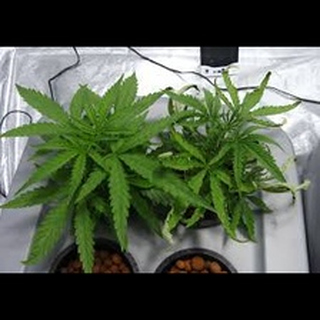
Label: wheat_common_root_rot